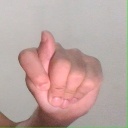
अक्षर: ट